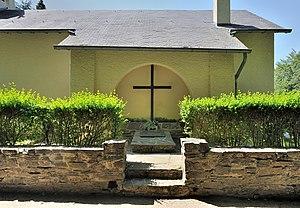
Neuhaeusgen, chapelle des Guides et scouts du Luxembourg